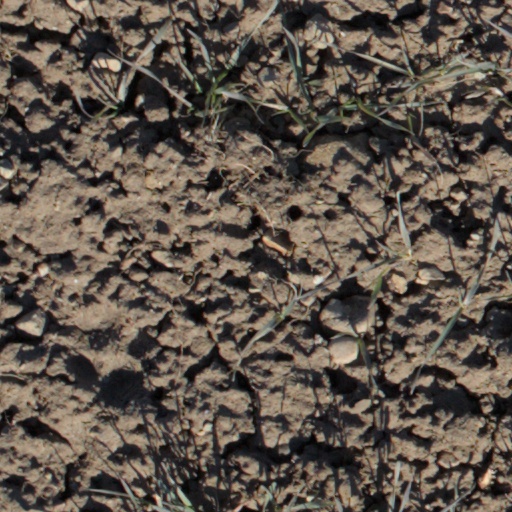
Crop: wheat